Redstone (rocket family)

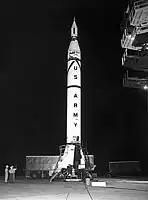

Jupiter-C was a sounding rocket used for three sub-orbital spaceflights in 1956 and 1957. It was used as a testbed for re-entry vehicles later deployed on the PGM-19 Jupiter.